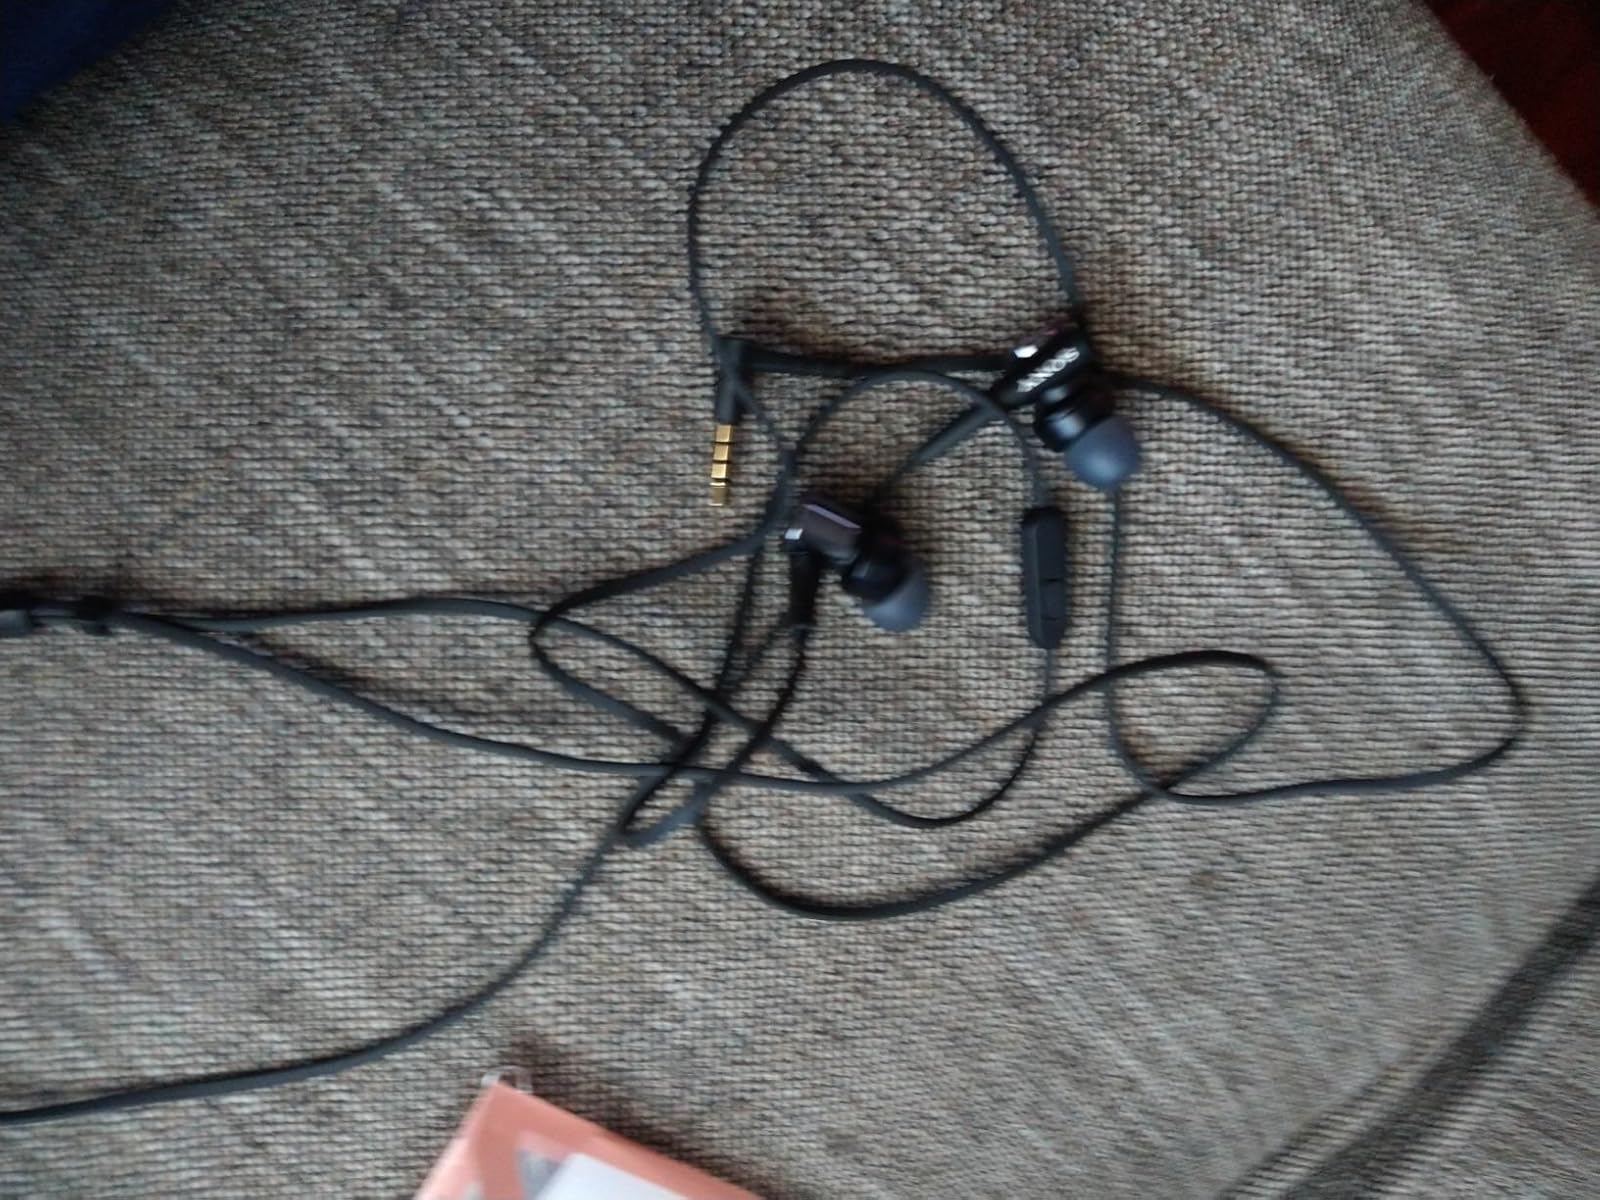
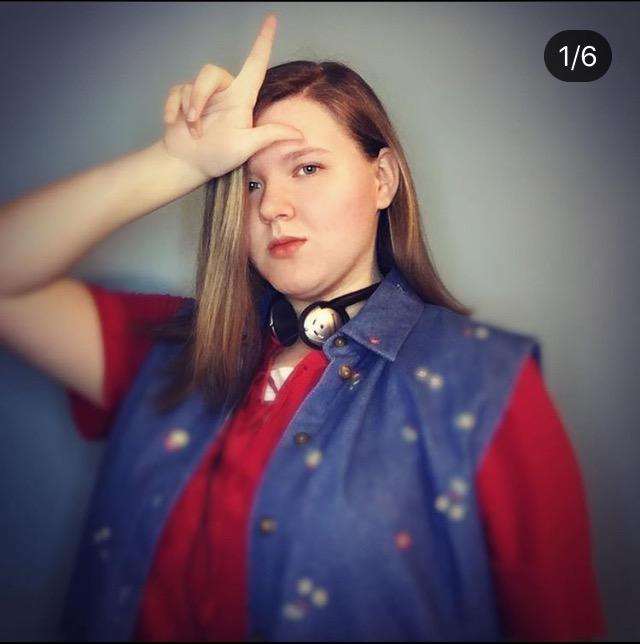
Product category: headphones
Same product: no